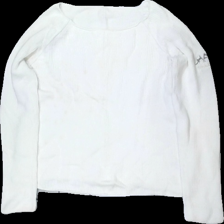
View: front
Type: Sweater
Category: Ladies
Brand: Not in the list
Colors: White
Material: 100% bomull
Pattern: Logo print
Cut: C-collar
Season: All
Stains: Major
Damage: svett fläckar
Damage location: top center
Damage 2: smuts fläckar
Damage 2 location: middle center
Damage 3: smuts fläckar
Damage 3 location: top left
Price range: <50
Recommended usage: Export
Description: virkad sweater